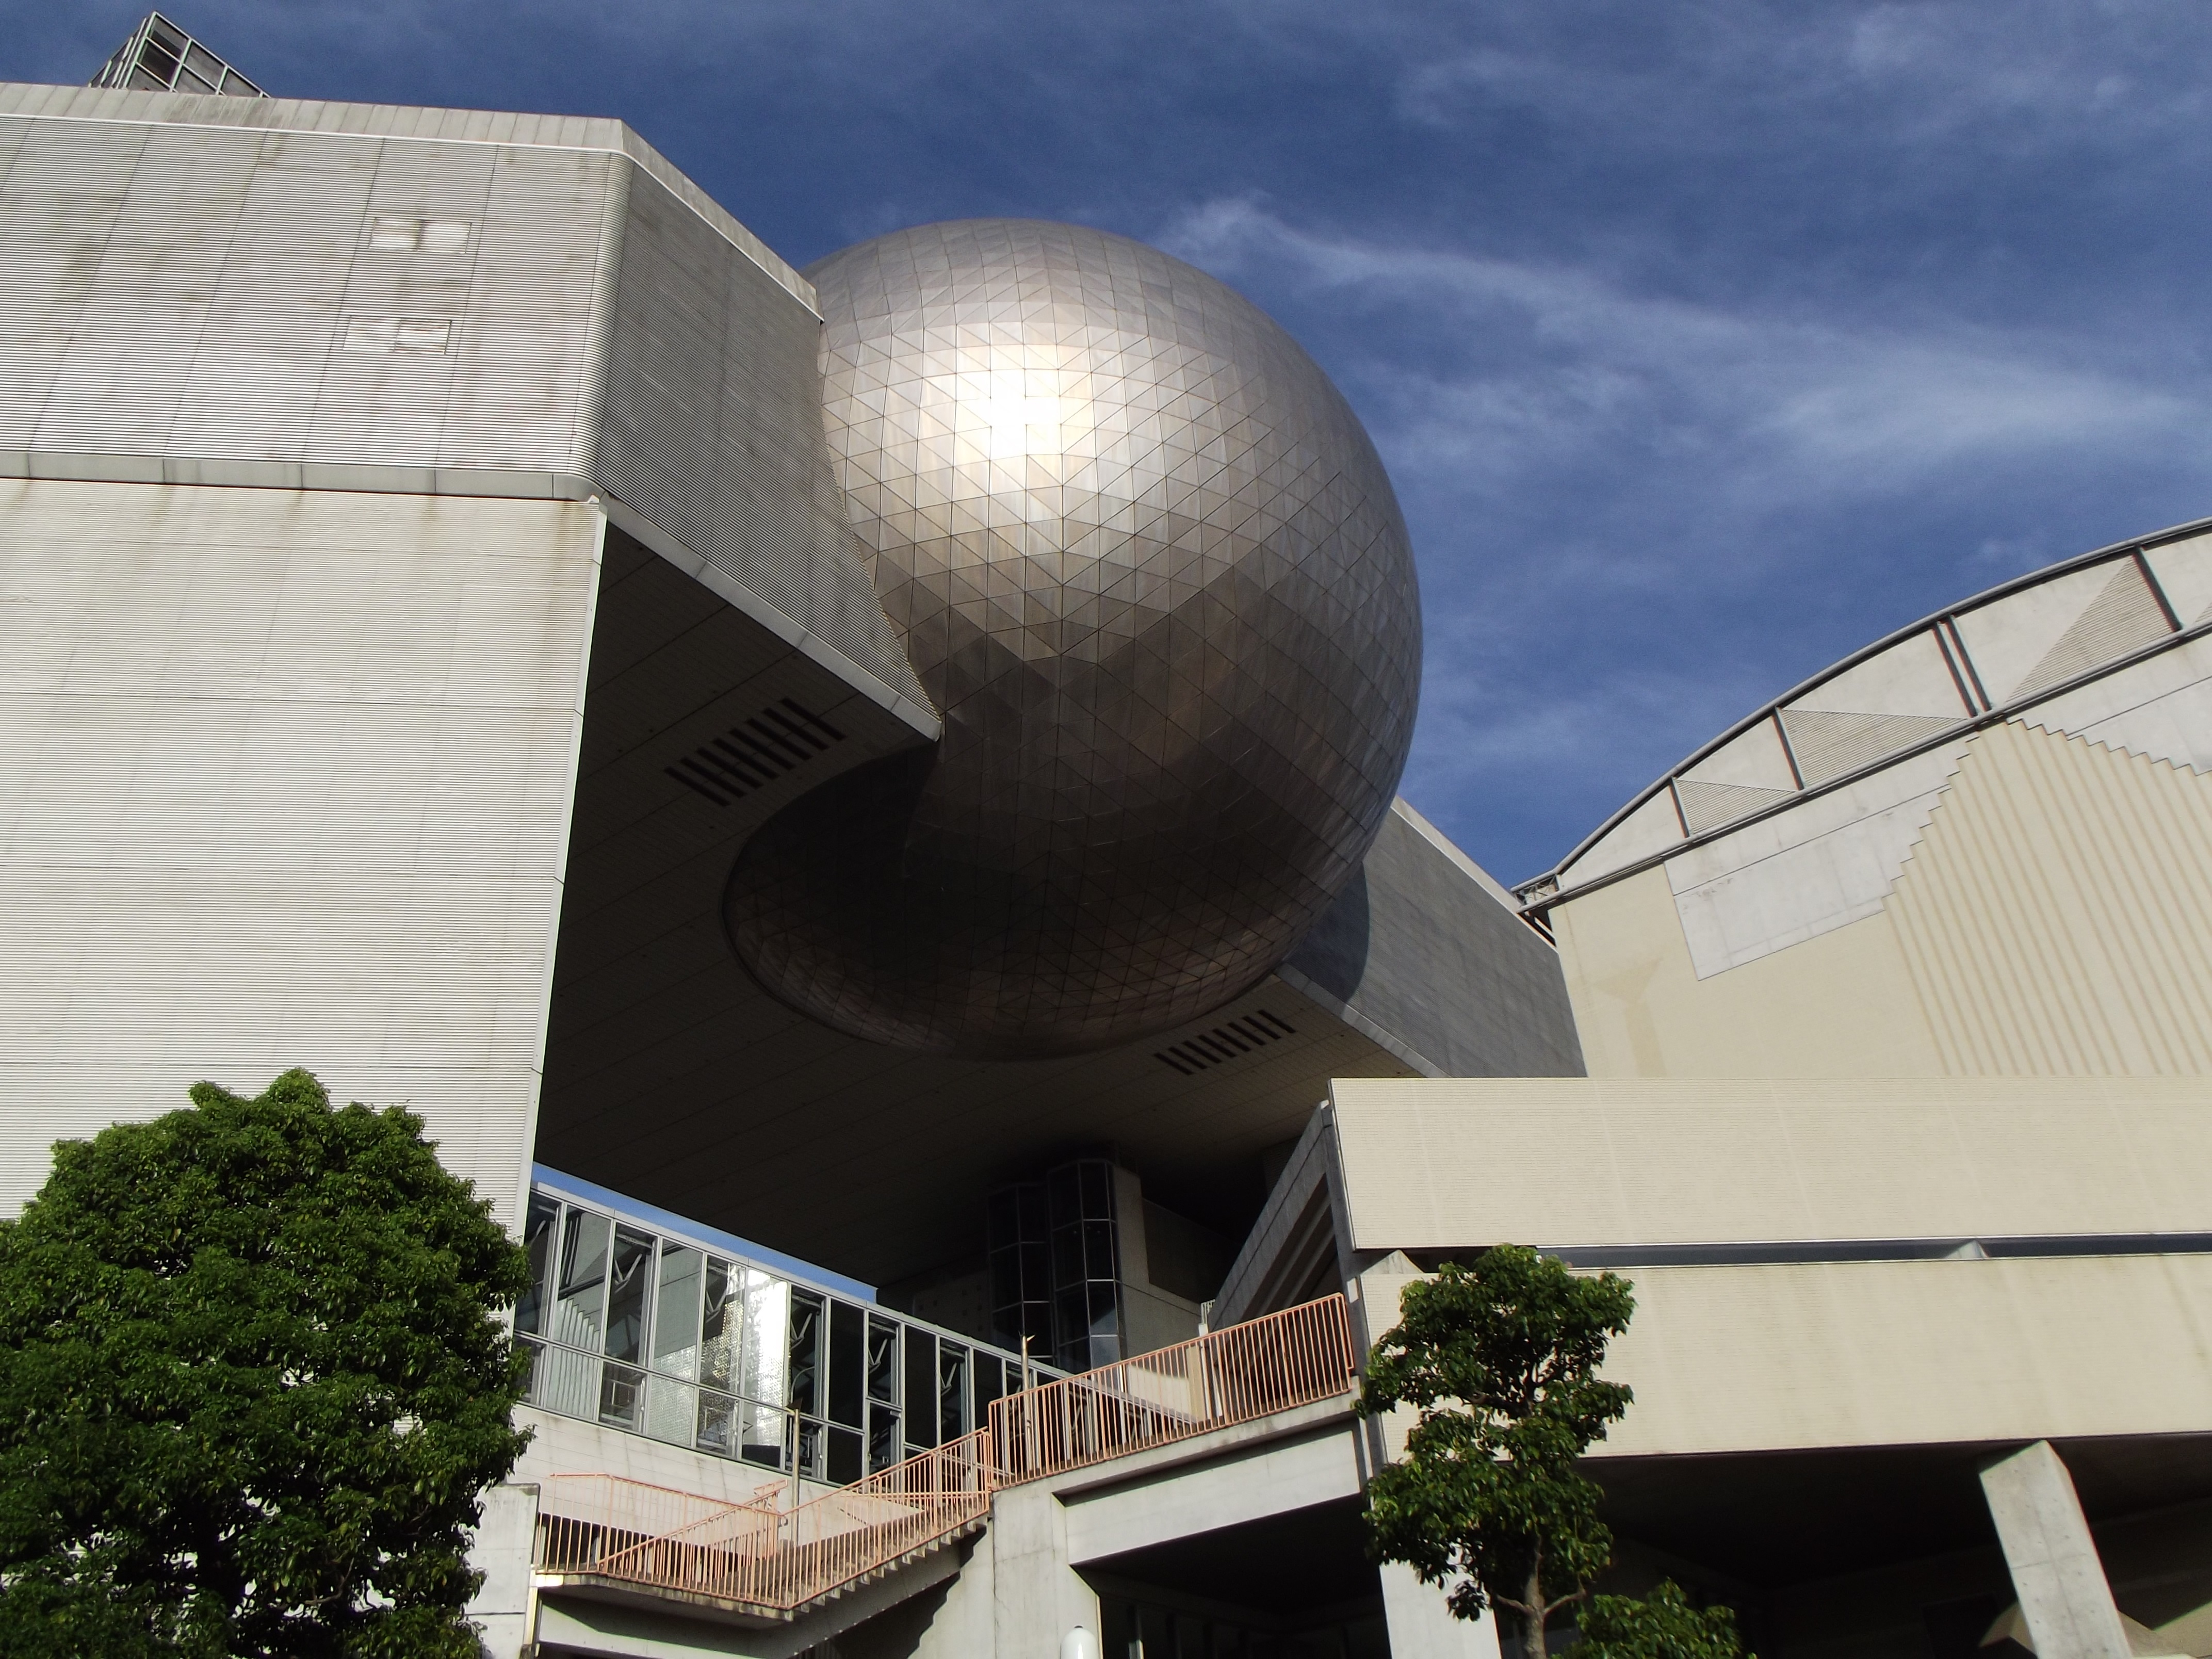
architecture, building, facade, japan, modern, science, japanese, tourist attraction, dome, edifice, hitachi, planetarium